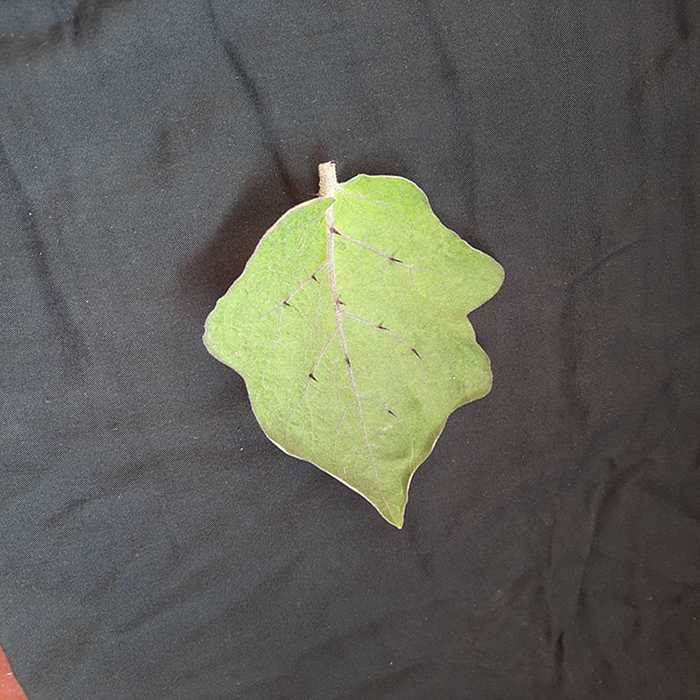
Plant: Eggplant
Label: Eggplant fresh leaf